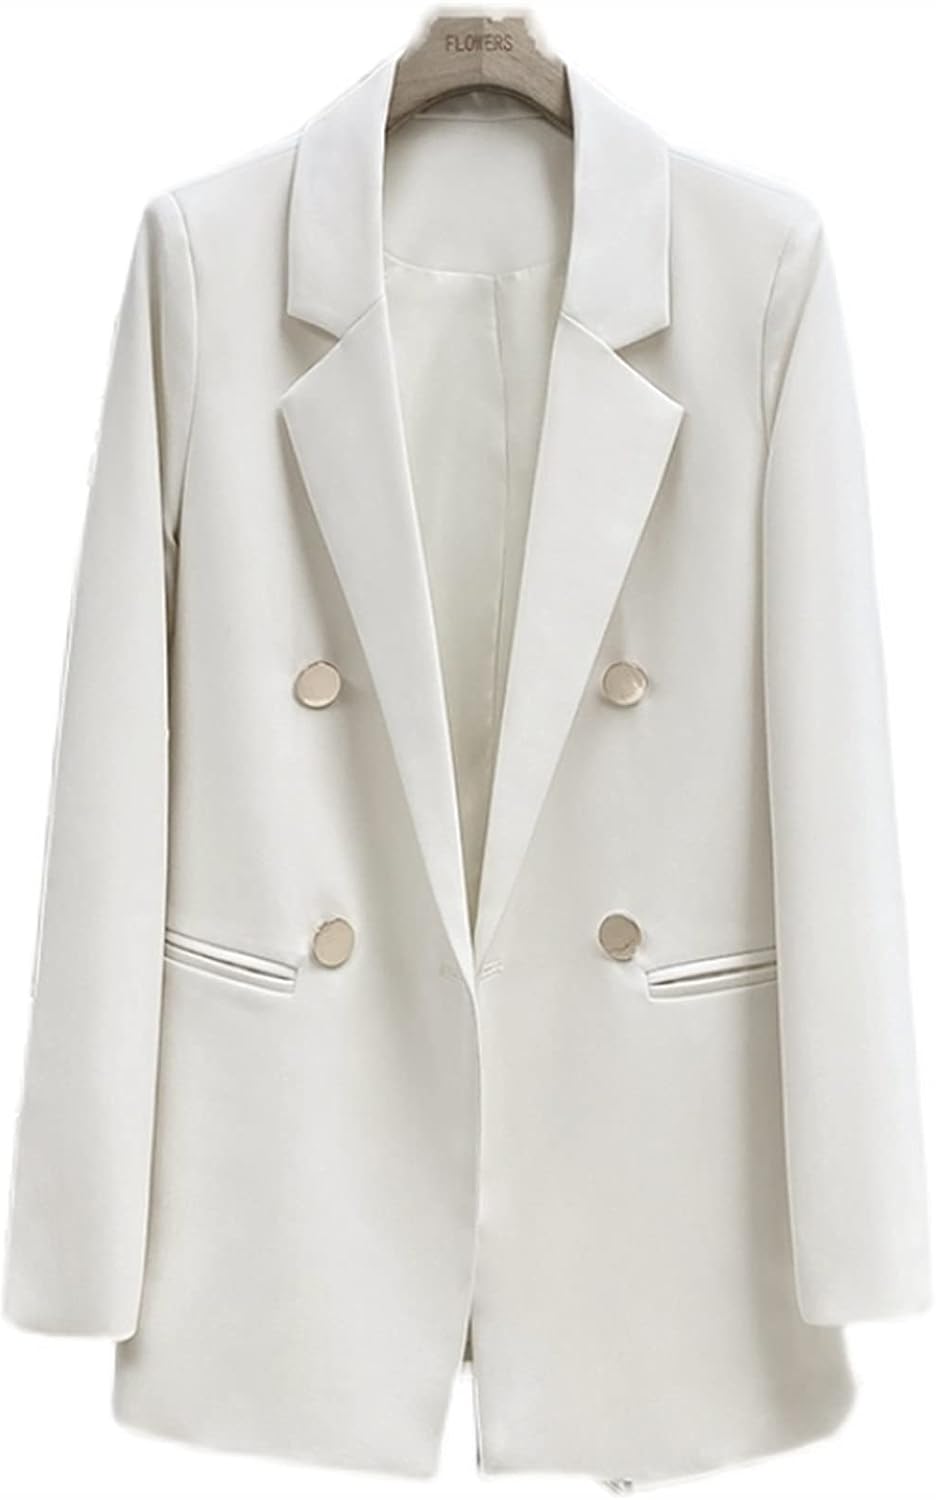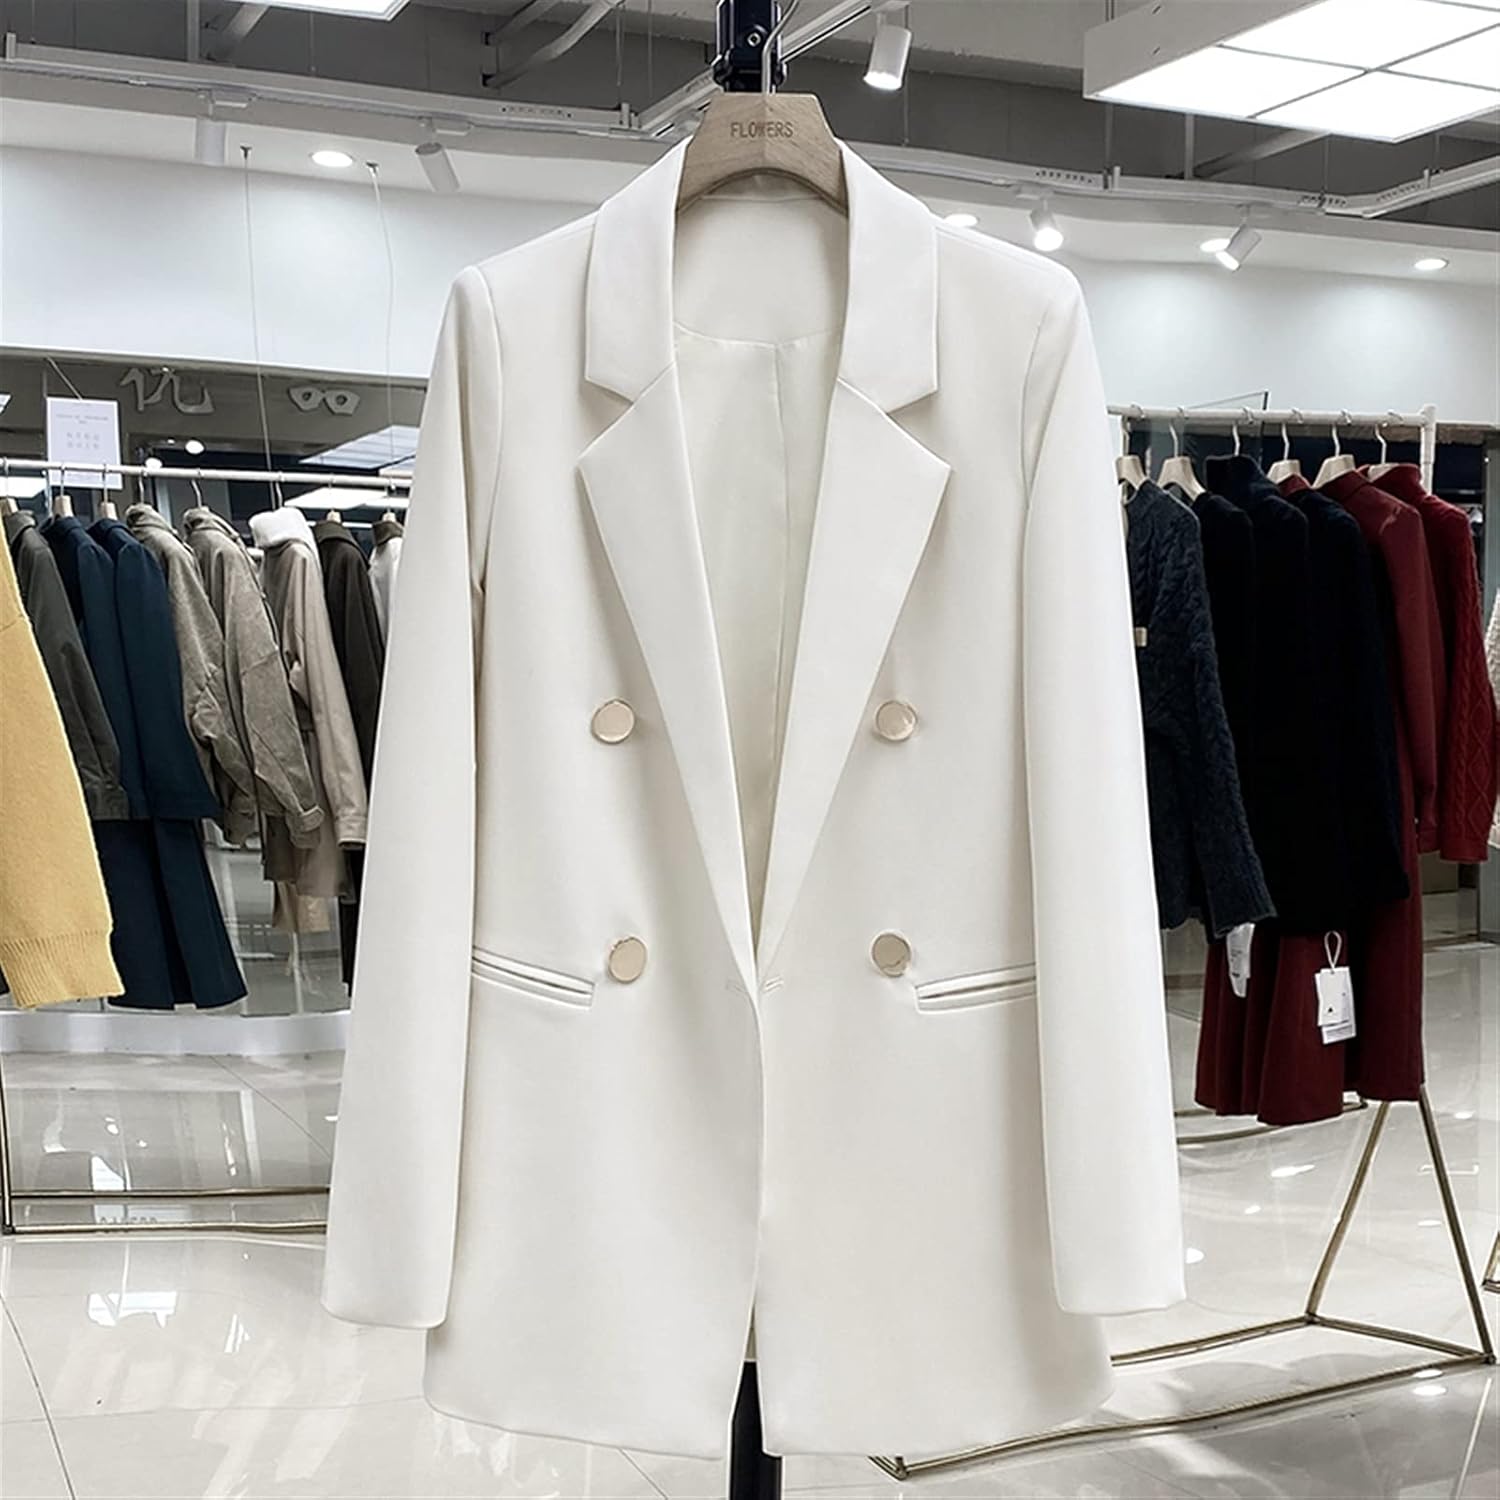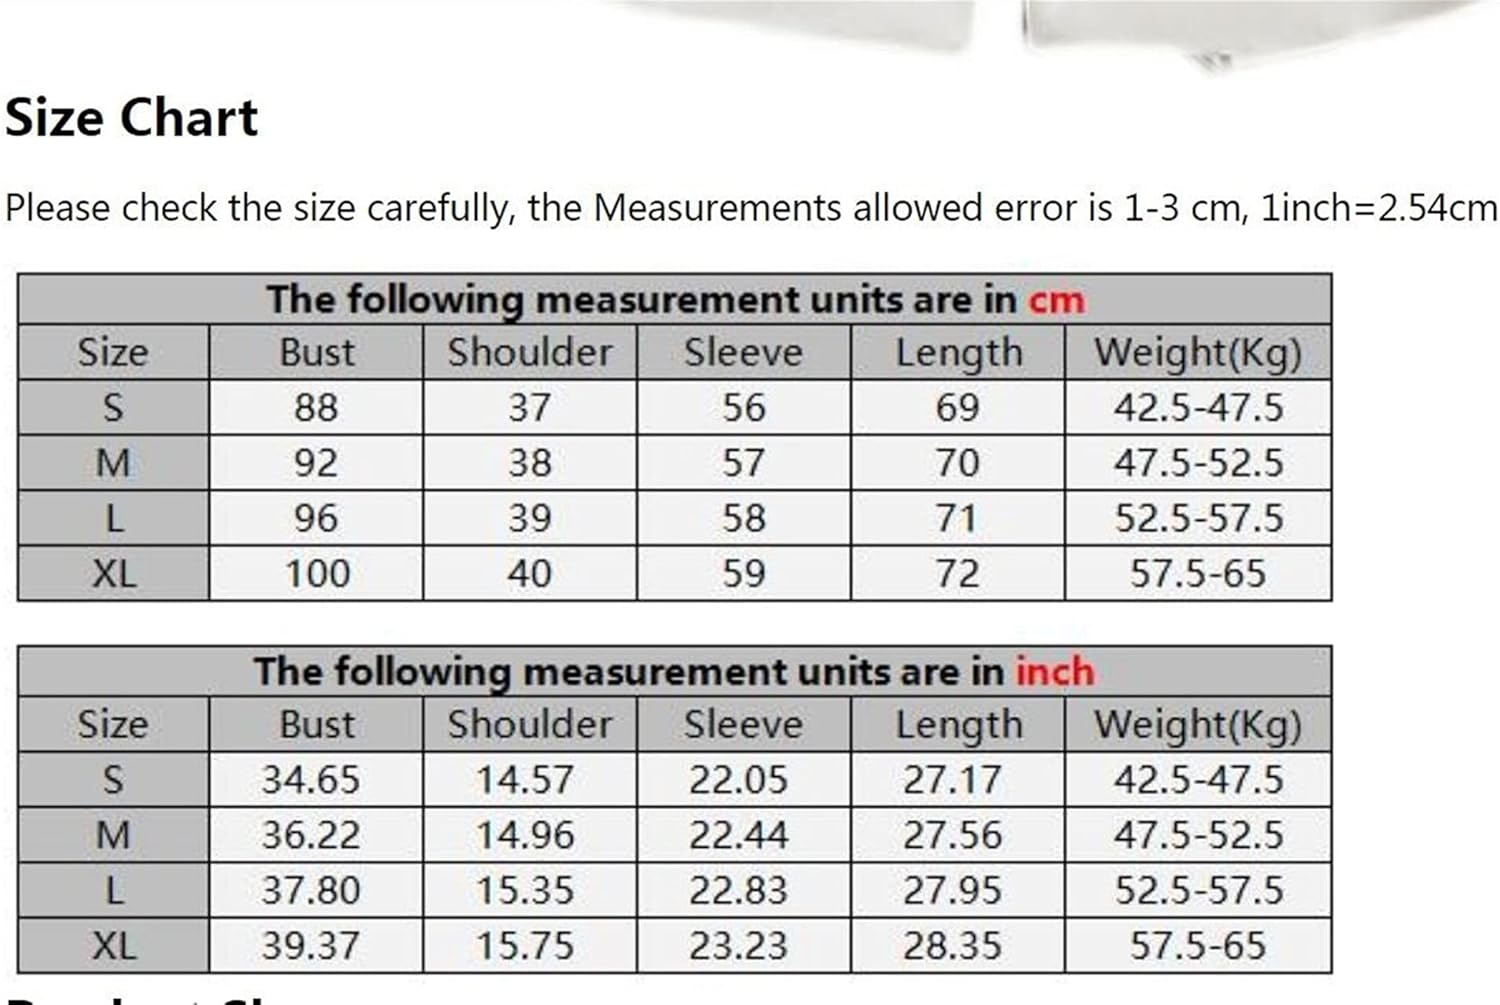
HXSZWJJ Spring Autumn Slim Blazer Women Clothing Casual Double Breasted Office S-XL Black Beige Woman Jacket (Color : Beige, Size : XL.)
Category: Amazon Home
COLOR:BeigeFastening: ButtonSize:S,M,L,XLClassic and Unique design will make you look more charming when you dress it in any professional occasion.Occasion: Great for casual, Formal, Office wear and other special events
Features: COLOR:Beige | Fastening: Button | Size:S,M,L,XL | Classic and Unique design will make you look more charming when you dress it in any professional occasion. | Occasion: Great for casual, Formal, Office wear and other special events